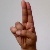
The image shows a hand gesture representing the letter 'U' in Indian Sign Language.